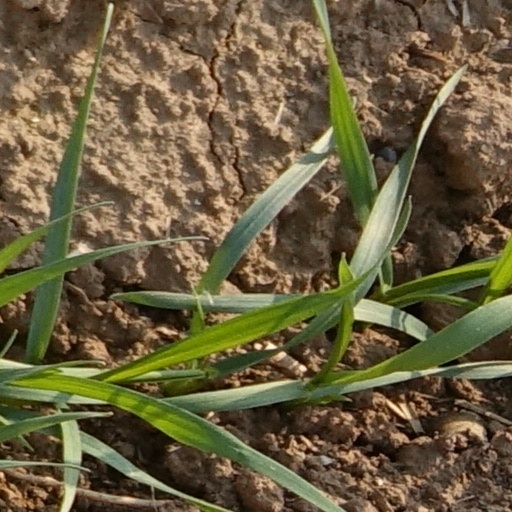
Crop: wheat